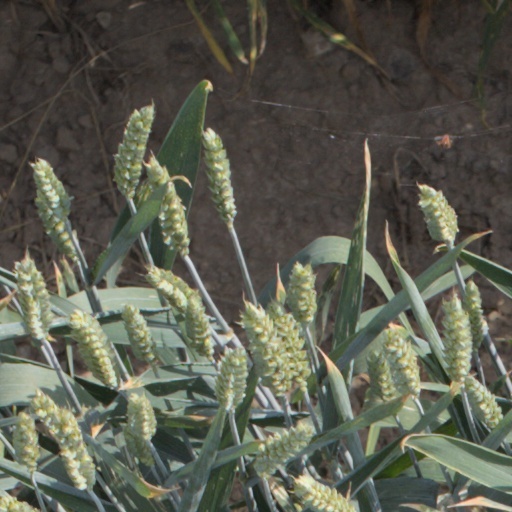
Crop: wheat